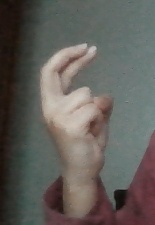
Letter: zay